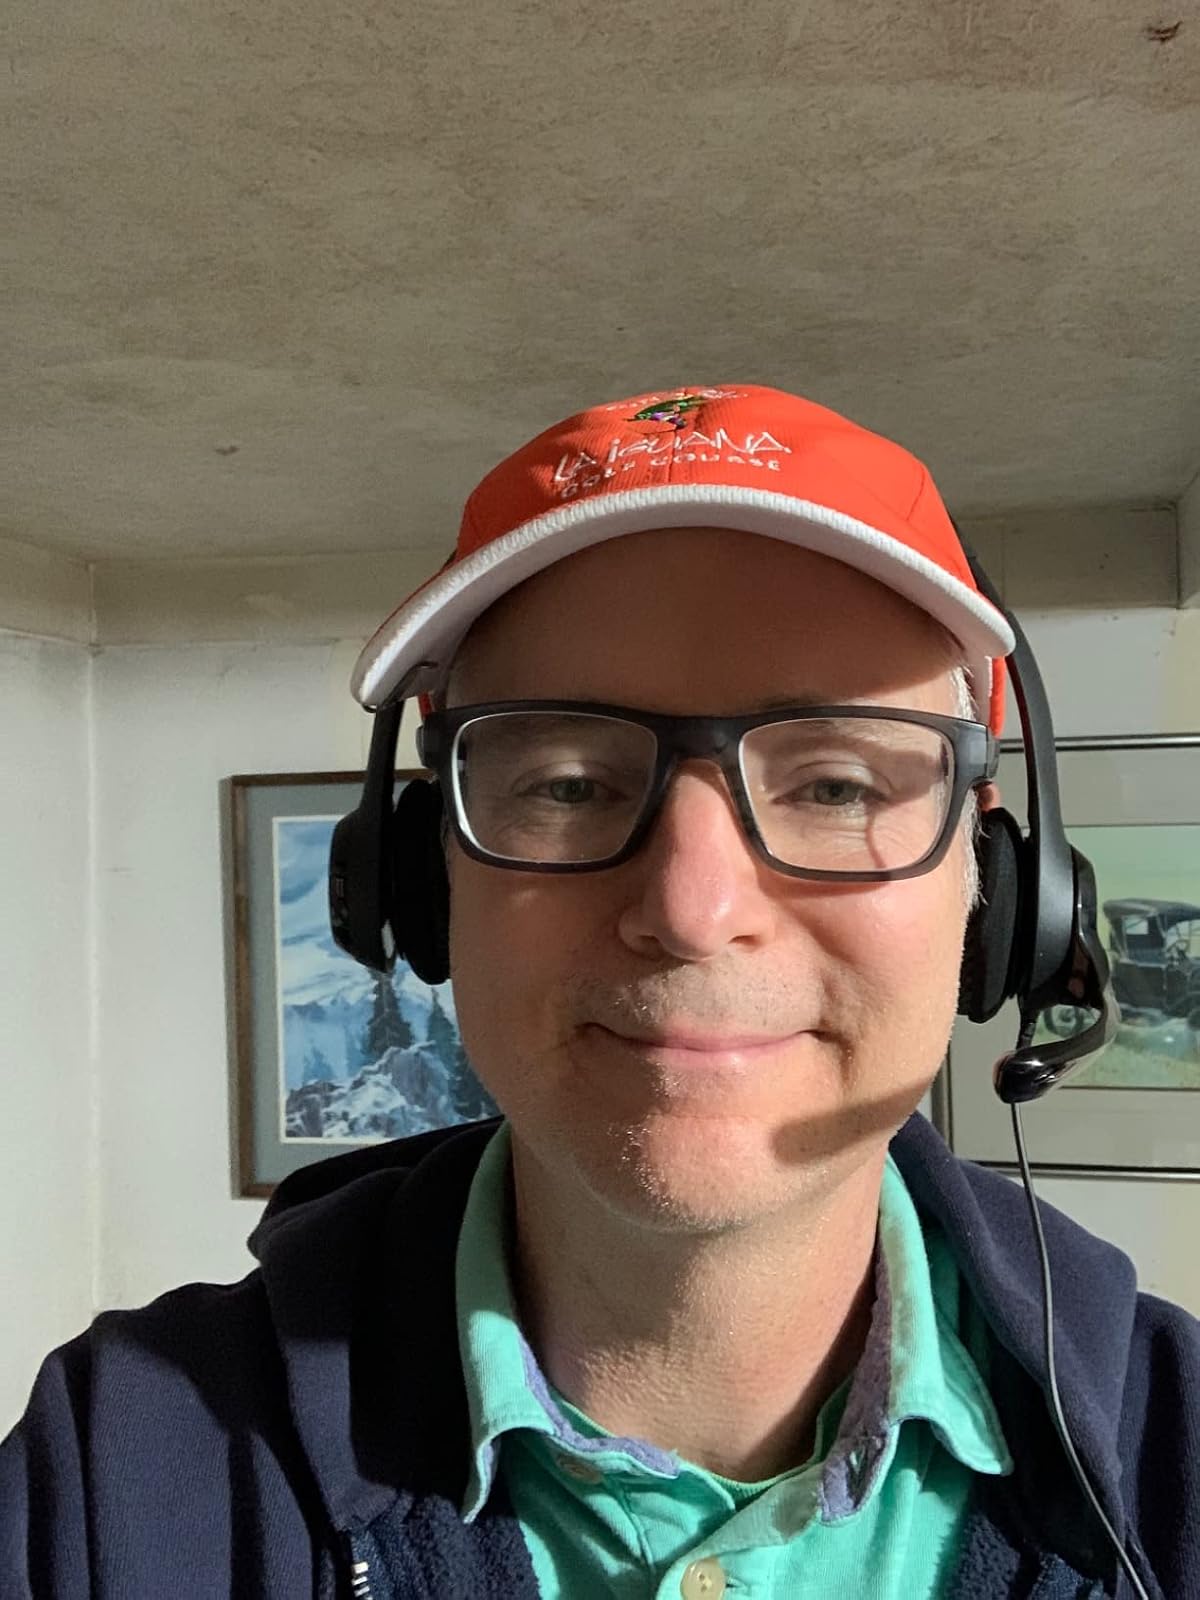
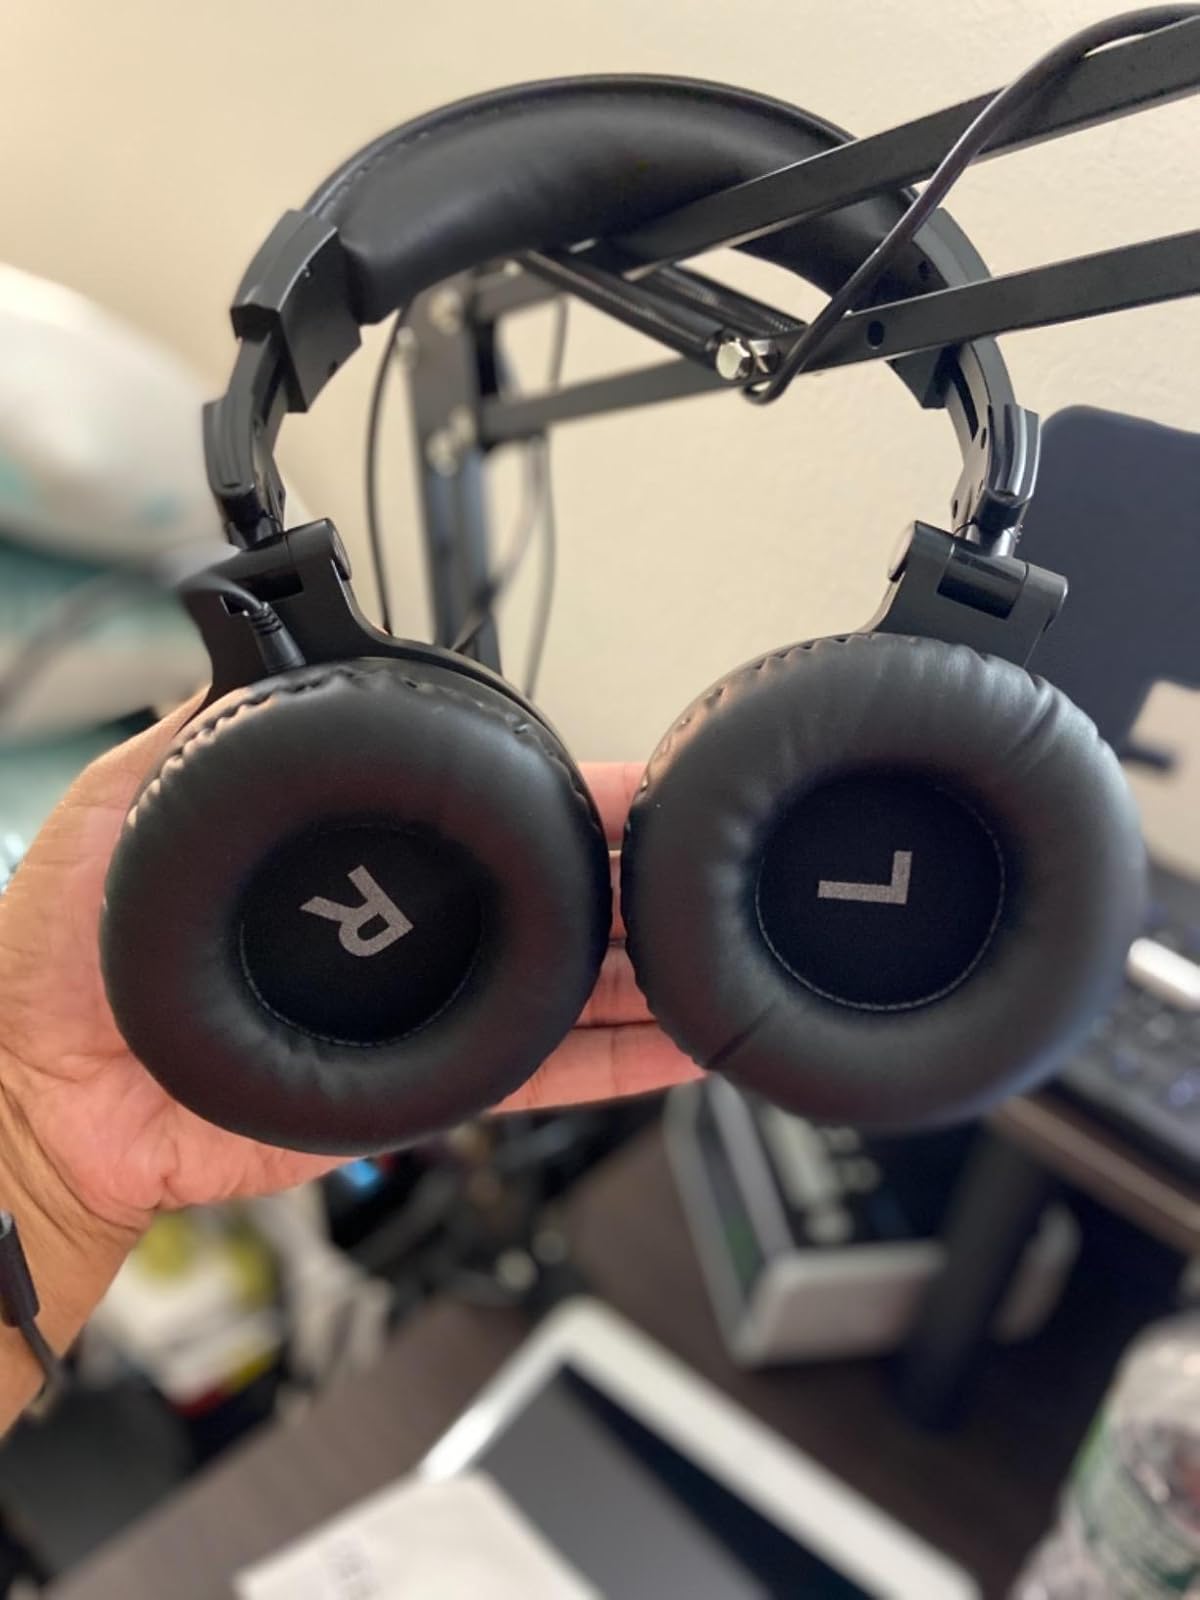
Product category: headphones
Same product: no